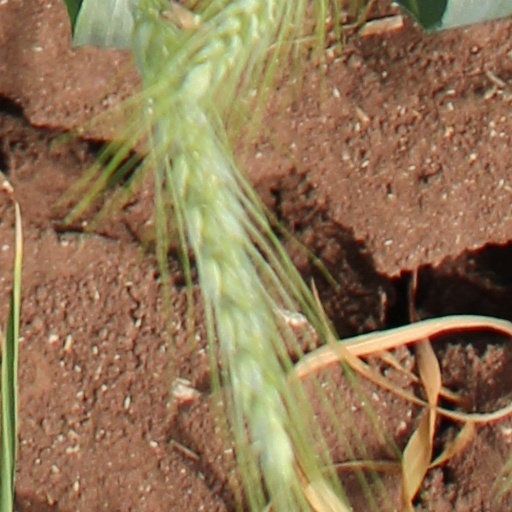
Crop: wheat